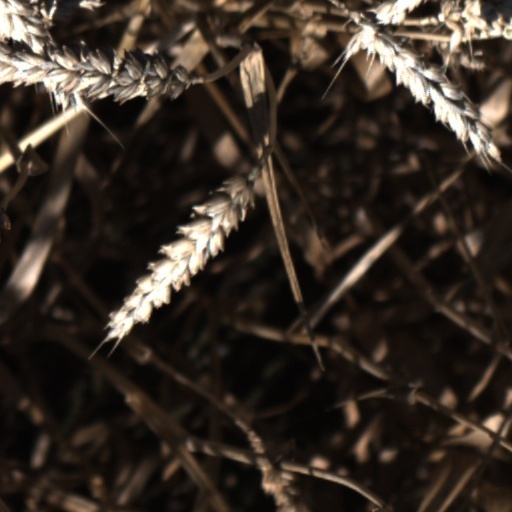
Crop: wheat